Constance Balfour

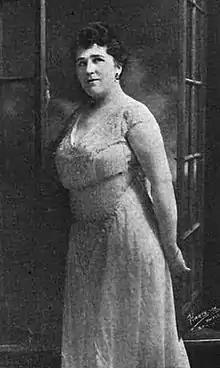
Constance Balfour, from a 1915 publication.

Constance L. Balfour (born Constance Lell Loucks; 1880 – January 28, 1965) was an American soprano singer.